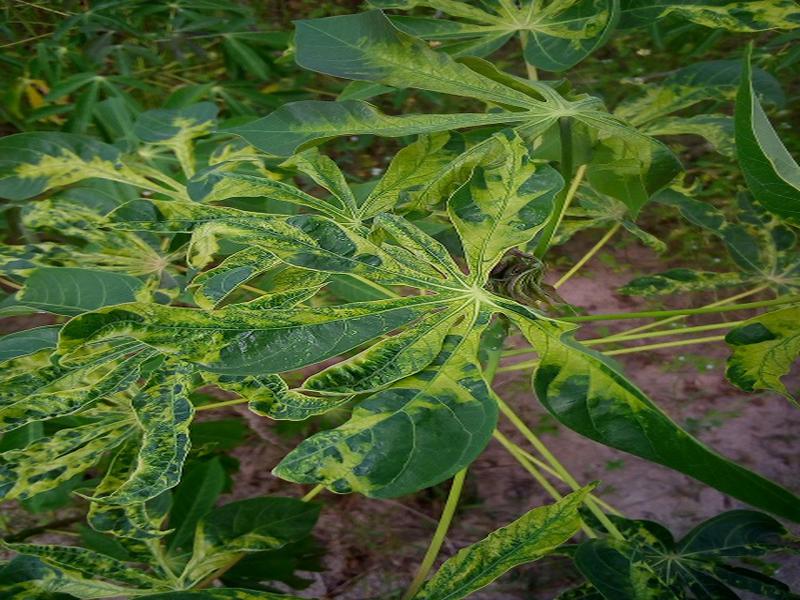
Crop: cassava
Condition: mosaic_disease